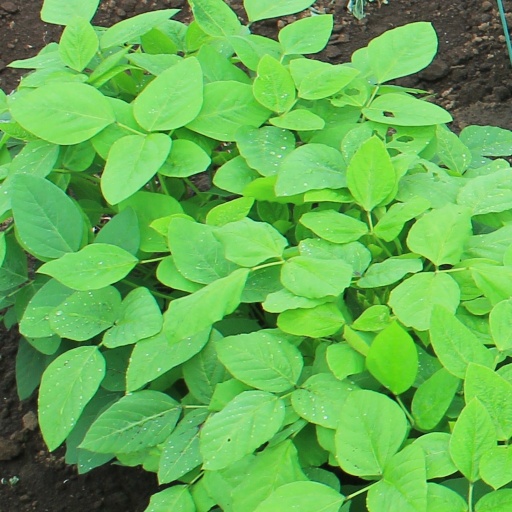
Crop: soybean